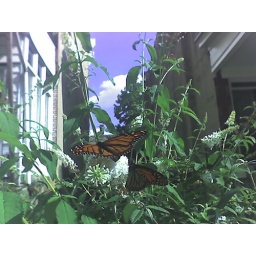
Two butterflies on a plant in West Philly